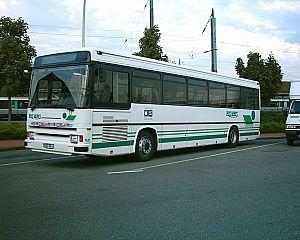
Le Renault Tracer est un autocar de ligne interurbaine, périurbaine et scolaire fabriqué et commercialisé par le constructeur français Renault Véhicules Industriels de 1991 à 2002. Outre son importante carrière interurbaine, il connaîtra également un grand succès au sein de l'armée française.
Brucourt est un petit village de Normandie situé dans le pays d'Auge à mi-distance entre Dives-sur-Mer et Dozulé et à vingt kilomètres de Caen. Administrativement, c'est une commune du canton de Dozulé, dans le département du Calvados, en région de Normandie.
Le réseau interurbain du Calvados était dénommé Bus Verts - Calvados. Il était centré sur la gare routière de Caen.